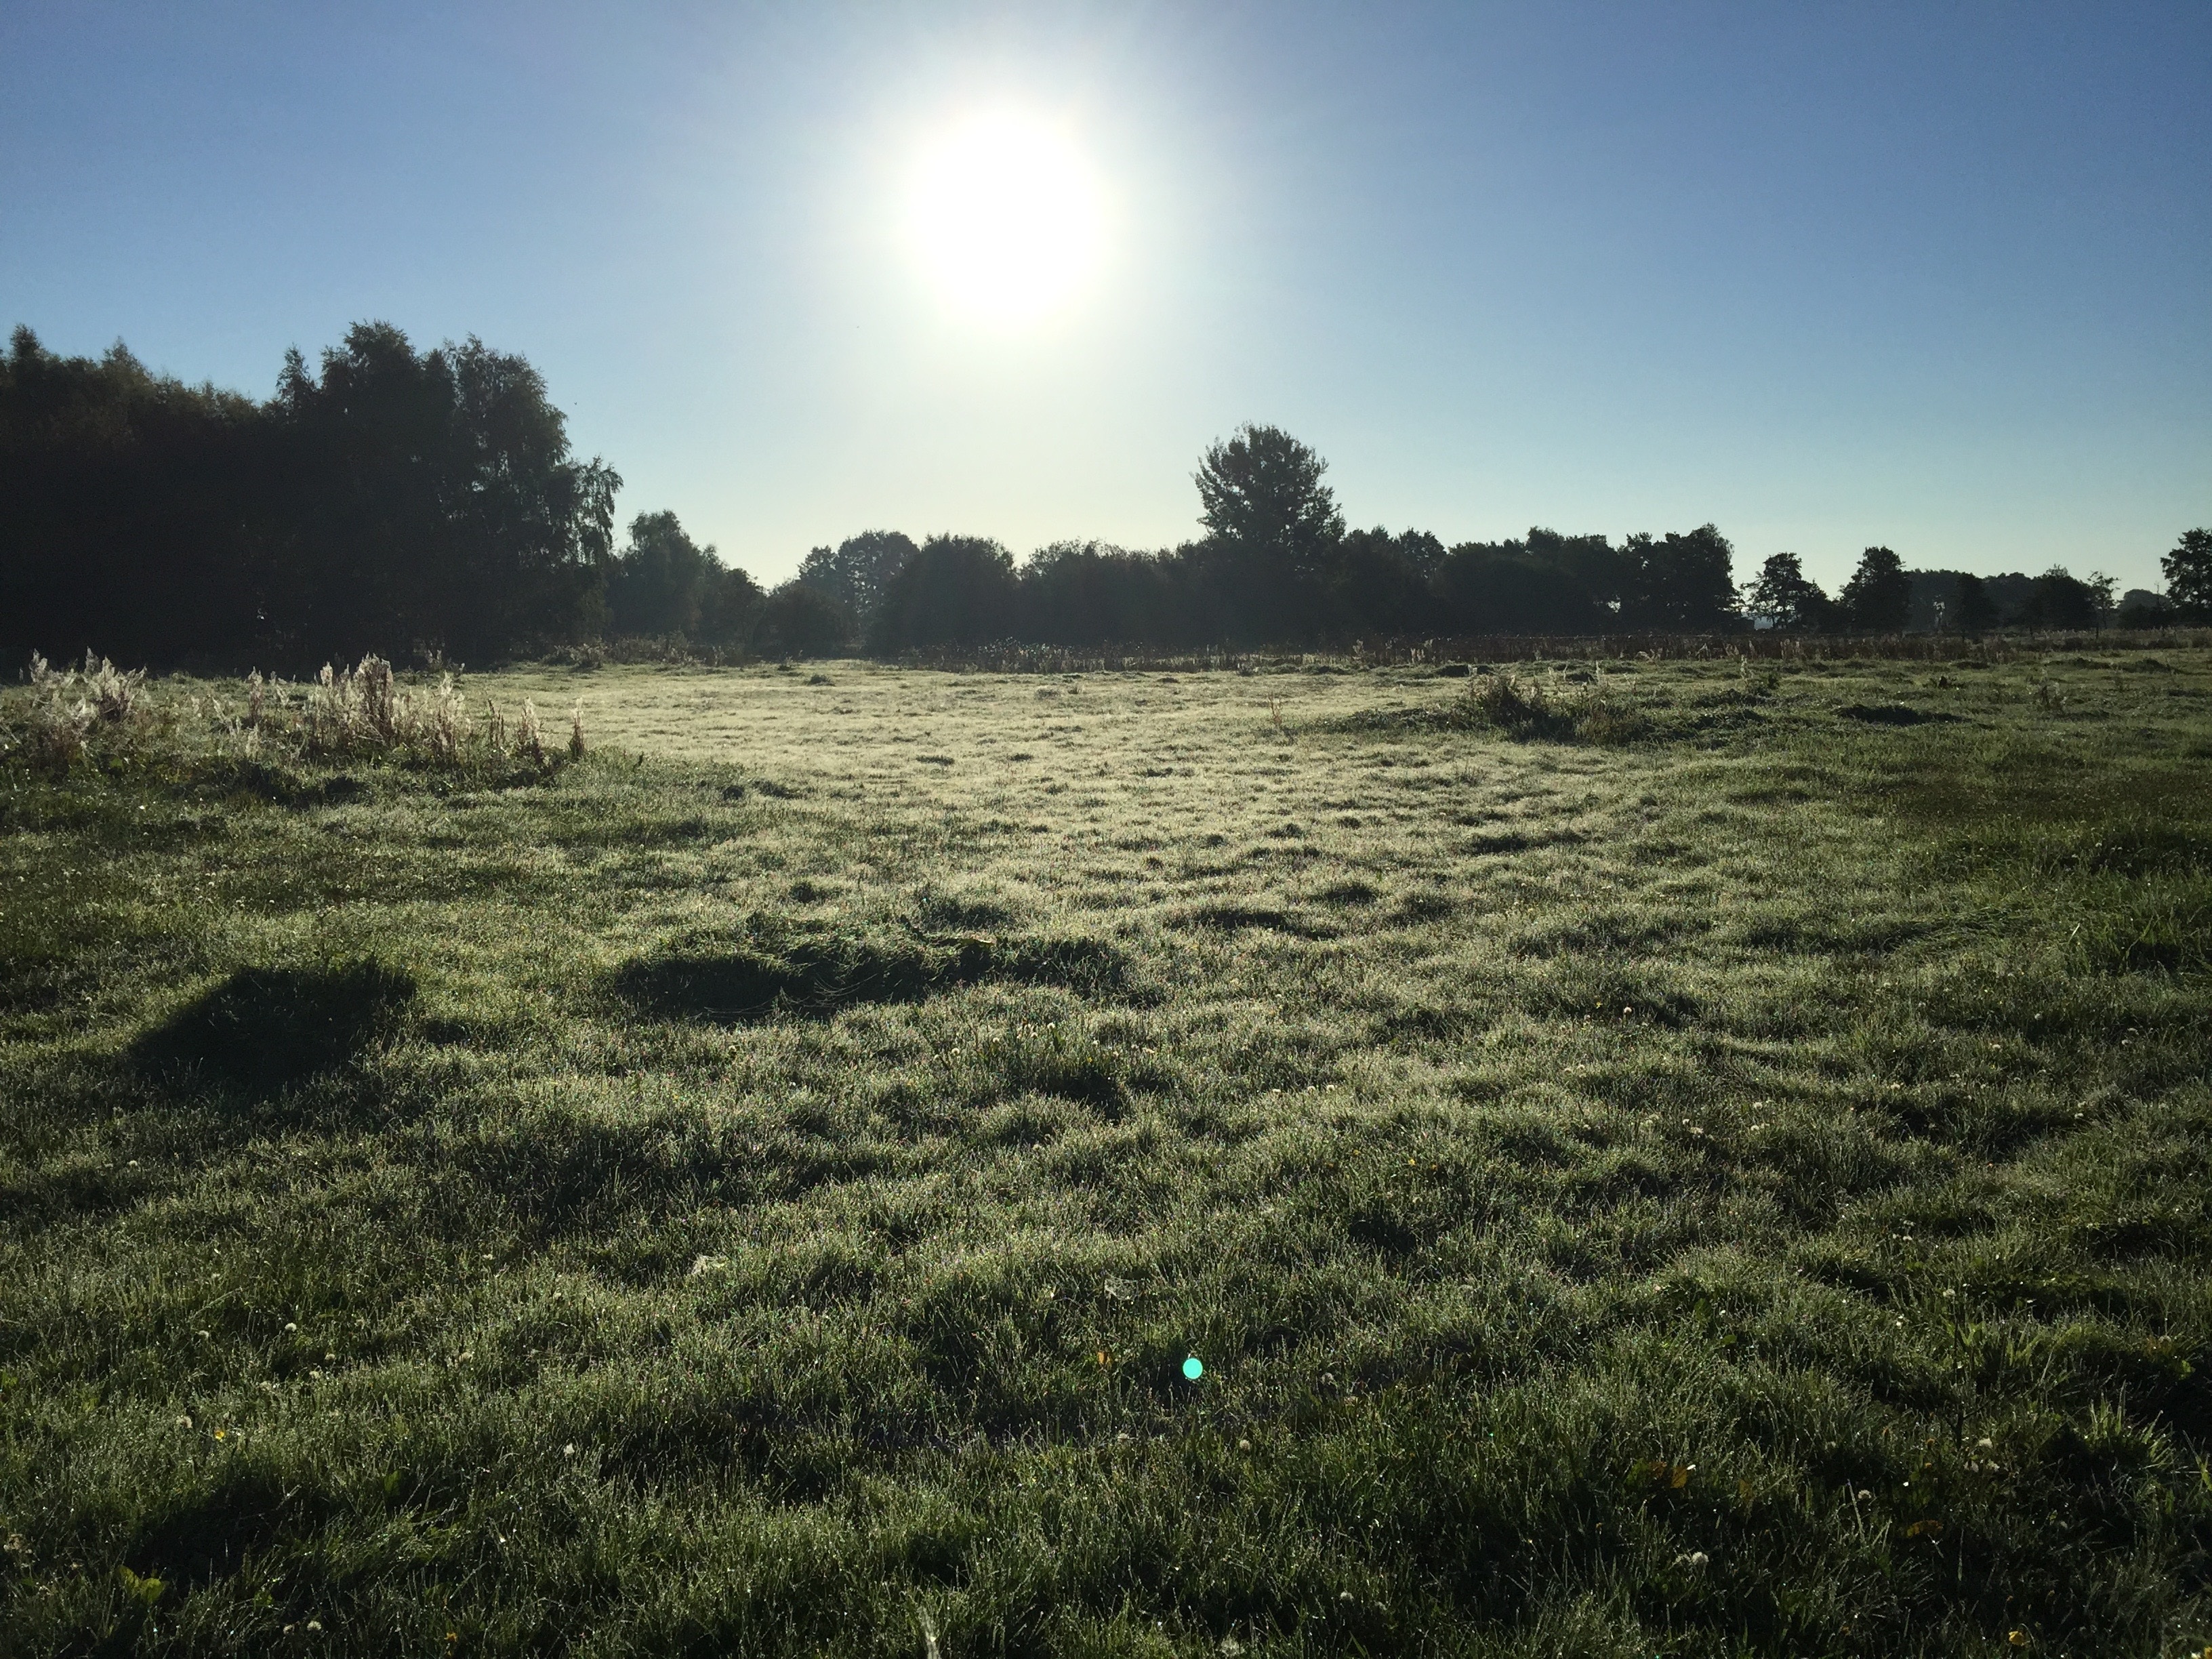
landscape, tree, nature, forest, grass, horizon, marsh, wilderness, cloud, plant, sky, fog, field, lawn, meadow, prairie, sunlight, morning, hill, atmosphere, green, pasture, soil, rest, plain, graze, trees, grassland, wetland, plateau, wide, beautiful, habitat, mood, silent, ecosystem, atmospheric, steppe, rural area, natural environment, atmospheric phenomenon, grass family, woody plant